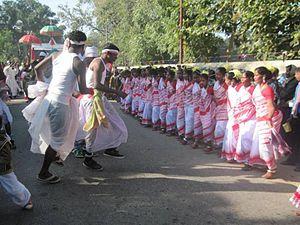
Les Mundas sont un peuple aborigène de l'Inde, vivant essentiellement dans l'État du Jharkhand, représentant environ 1 500 000 personnes. Ils parlent le mundari. Ils se distinguent des autres groupes tribaux du Chota Nagpur car étant probablement d'origine dravidienne. Ils sont surtout animistes, très majoritairement, ce qui est une autre particularité, le reste des Mundas étant hindouistes.